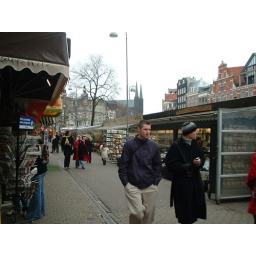
The flower market in Amsterdam, Feb 2005, looking towards Raadhuisstraat